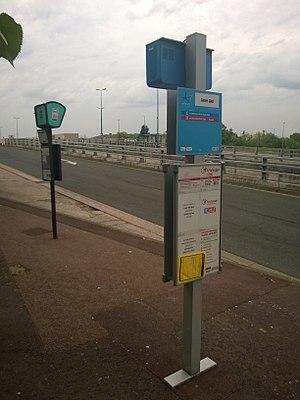
Un totem du réseau Apolo7, inutilisé depuis la restructuration d'avril 2018 et en arrière-plan, celui de la ligne 211 de la RATP, à l'arrêt Terre Ciel, département de la Seine-et-Marne, France..
Le réseau des autobus d'Île-de-France est un réseau de transport routier de personnes couvrant l'ensemble de la région Île-de-France à travers plusieurs organismes et organisé par Île-de-France Mobilités.